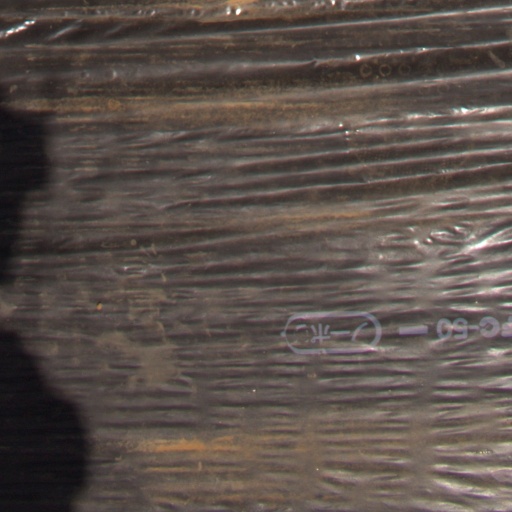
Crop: Jerusalem artichoke